Anton Günther

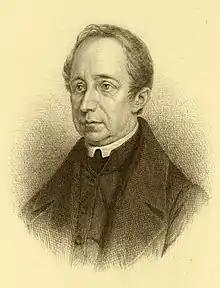
Anton Günther

Anton Günther (17 November 1783, Lindenau, Bohemia (now part of Cvikov, Czech Republic) – 24 February 1863, Vienna) was an Austrian Roman Catholic philosopher whose work was condemned by the church as heretical tritheism. His work has been described as Liberal Catholicism and Vienna's first Catholic political movement. His writings made him a leader among the generation of German Catholic theologians who emerged from the Romantic movement.